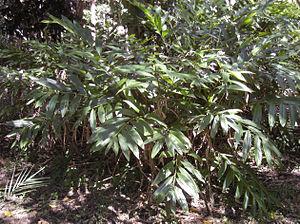
Alpinia caerulea est une espèce de plante herbacée vivace du genre Alpinia de la famille des Zingiberaceae, originaire d'Australie, de l'Est du Queensland au Nord-Est de la Nouvelle-Galles du Sud, ainsi que de Papouasie-Nouvelle-Guinée.